Blue Lock

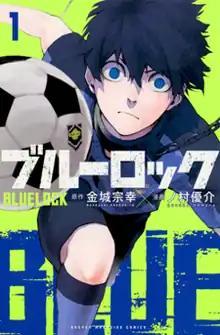
First volume cover, featuring Yoichi Isagi

(stylized as BLUELOCK) is a Japanese manga series written by Muneyuki Kaneshiro and illustrated by . It has been serialized in Kodansha's "Weekly Shōnen Magazine" since August 2018, with its chapters collected in 34 volumes as of June 2025.